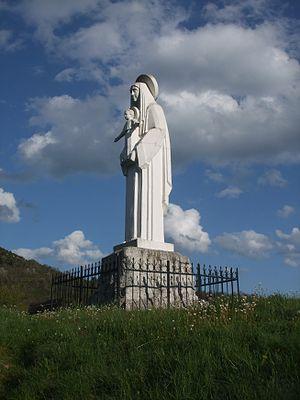
statue de la Vierge à l'enfant surplombant le village de Saint-Julien-Boutières (Ardèche)
Saint-Julien-Boutières est une ancienne commune française située dans le département de l'Ardèche, en région Auvergne-Rhône-Alpes. Elle a fusionné le 1ᵉʳ janvier 2019 avec Intres pour former Saint-Julien-d'Intres.